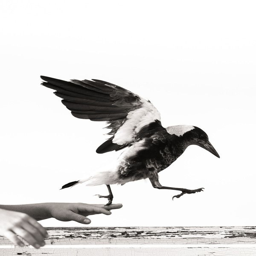
person , the odd little bird that saved a family .